Rochusclub Düsseldorfer Tennisclub

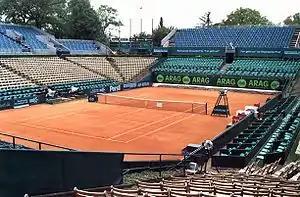
Tennis Stadium Rochusclub

The Rochusclub Düsseldorfer Tennisclub is a tennis venue that is part of the Rochusclub sports complex located in Düsseldorf in Germany. The club was founded in 1898, before moving to a new location in 1929 where it has remained.